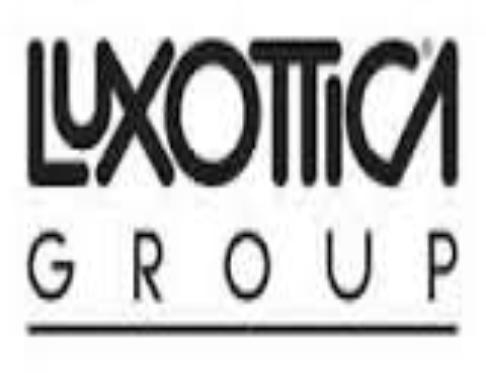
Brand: luxottica
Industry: Necessities